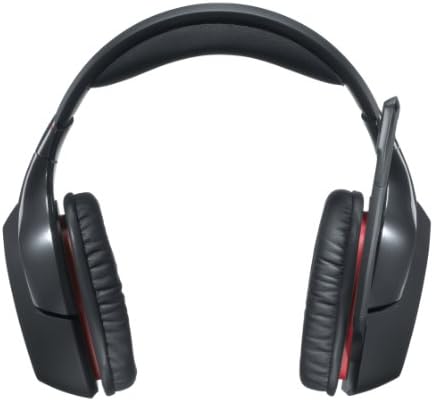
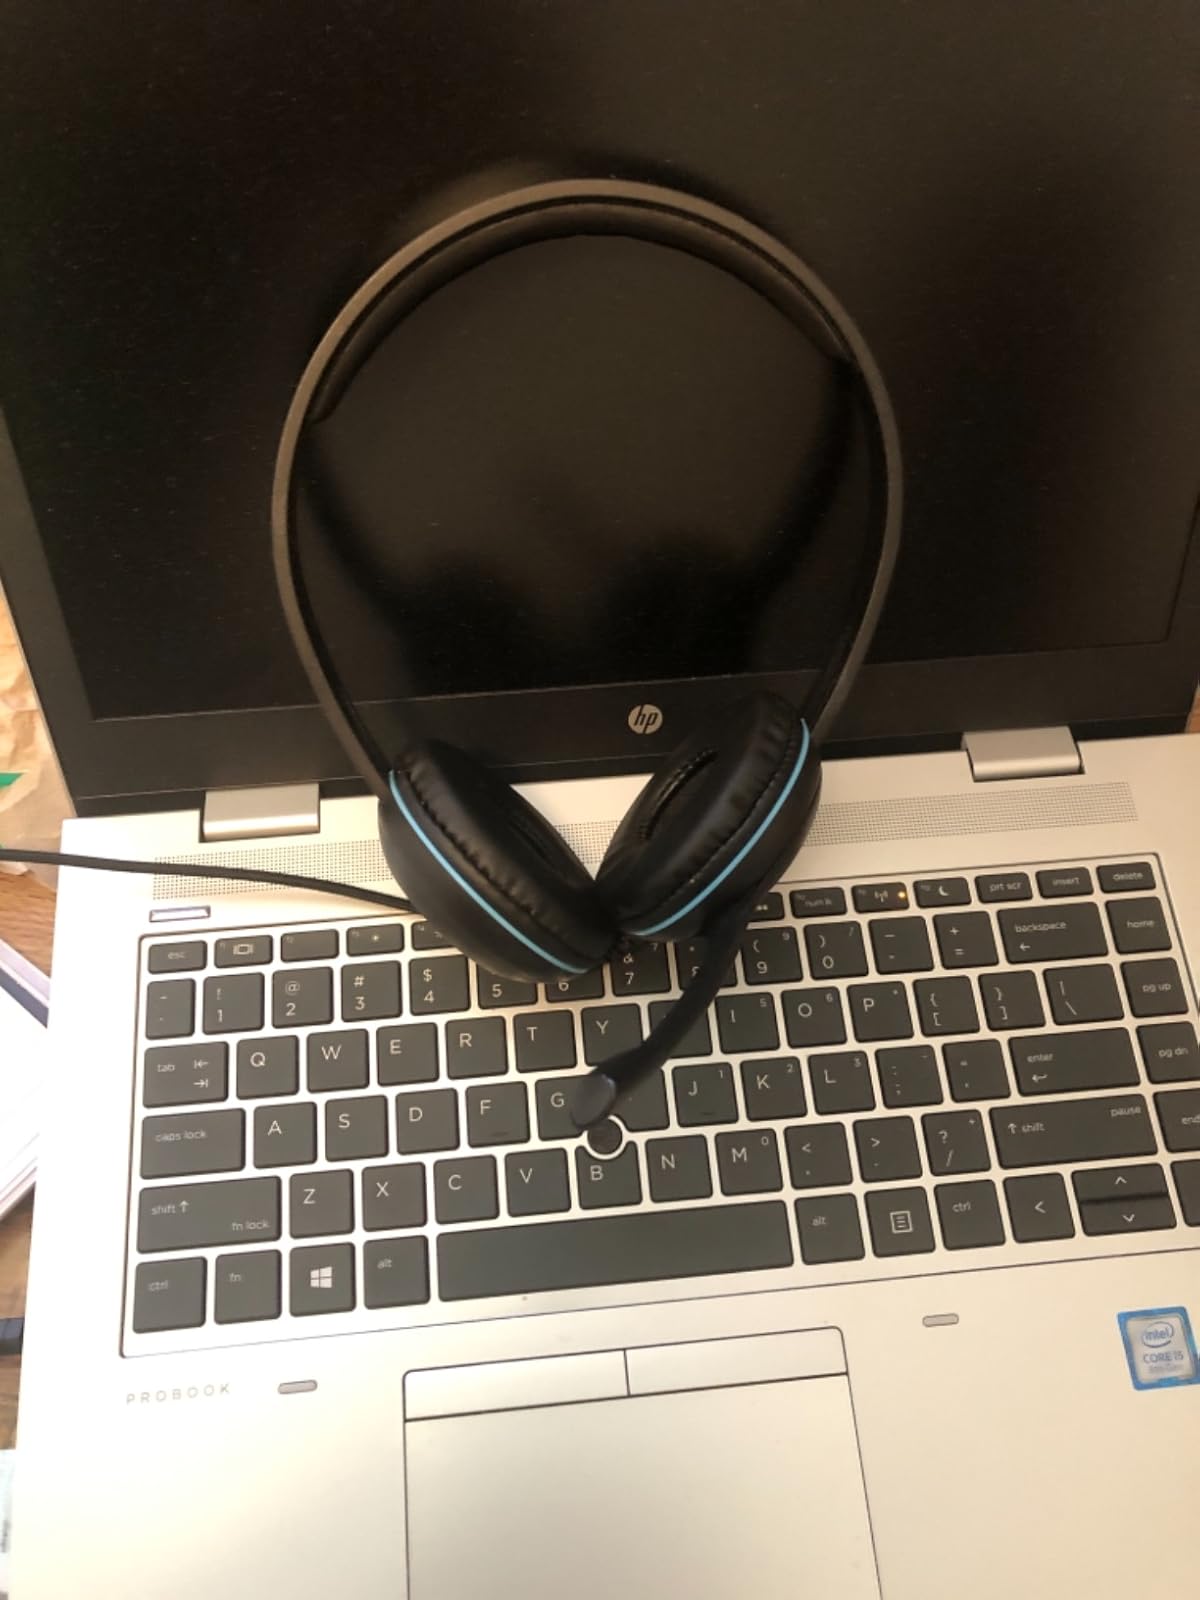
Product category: headphones
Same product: no